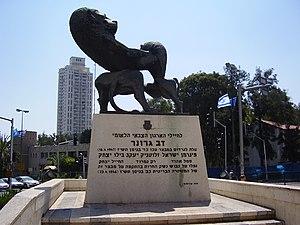
L’Irgoun, de son nom complet Irgoun Zvaï Leoumi, parfois abrégé en I.Z.L., acronyme lui-même lexicalisé en Etzel, est une organisation armée sioniste en Palestine mandataire, née en 1931 d’une scission de la Haganah, et dirigée à partir de 1943 par Menahem Begin.